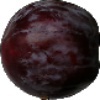
Label: Plum 1